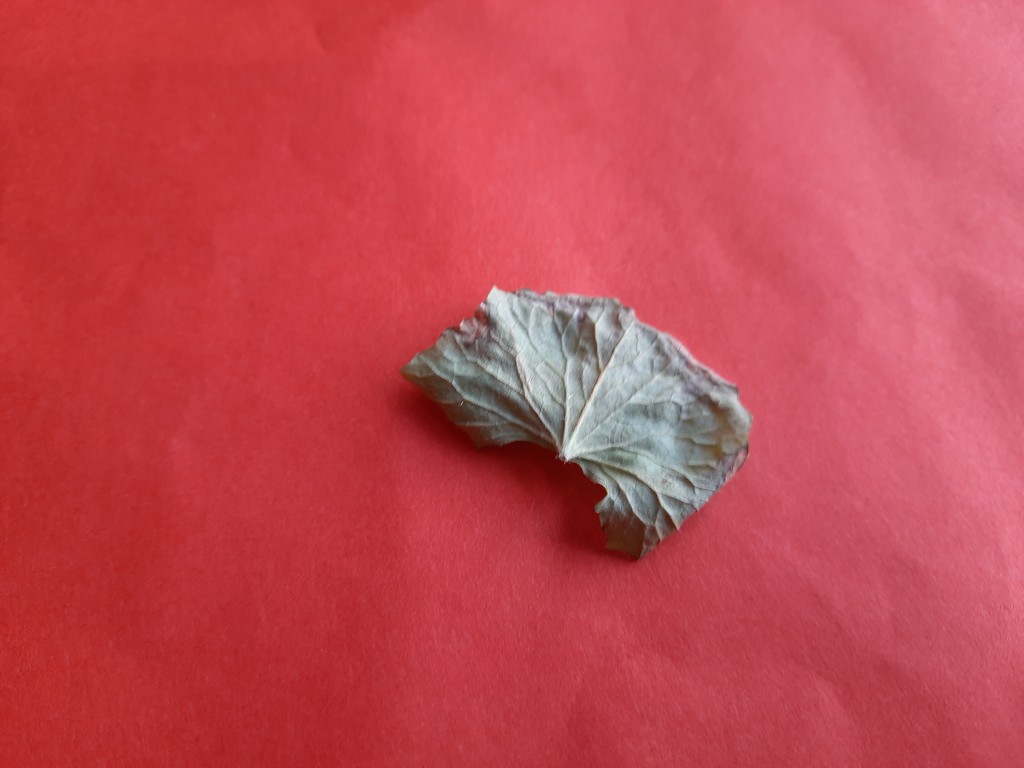
Label: Dried